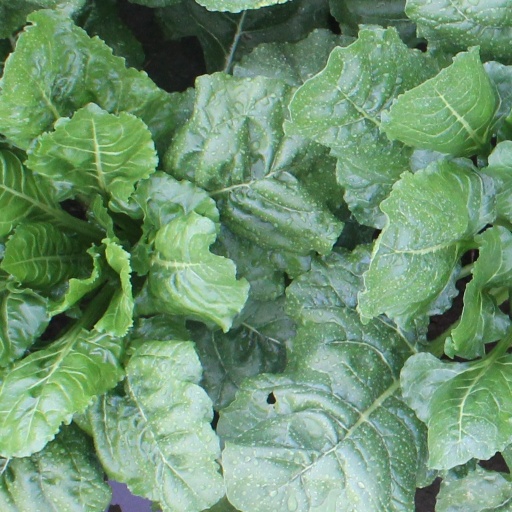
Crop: sugar beet